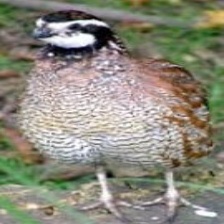
Species: MASKED BOBWHITE
Scientific name: COLINUS VIRGINIANUS RIDGWAYI
ImageNet parent category: quail